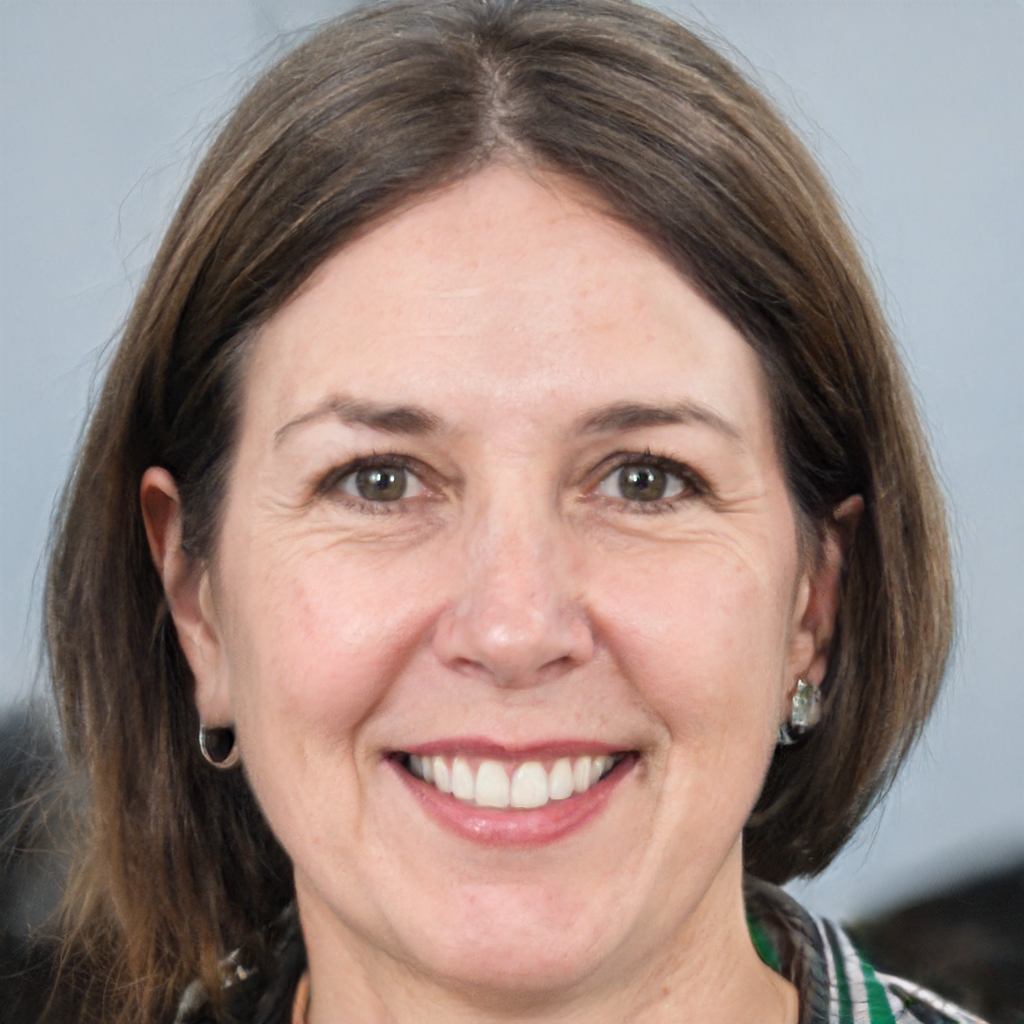
Portrait style: Real Portrait